Bloom filter

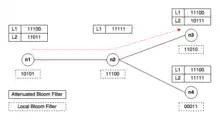
Attenuated Bloom filter example: Search for pattern 11010, starting from node n1.

An attenuated Bloom filter of depth D can be viewed as an array of D normal Bloom filters. In the context of service discovery in a network, each node stores regular and attenuated Bloom filters locally. The regular or local Bloom filter indicates which services are offered by the node itself. The attenuated filter of level i indicates which services can be found on nodes that are i-hops away from the current node. The i-th value is constructed by taking a union of local Bloom filters for nodes i-hops away from the node.